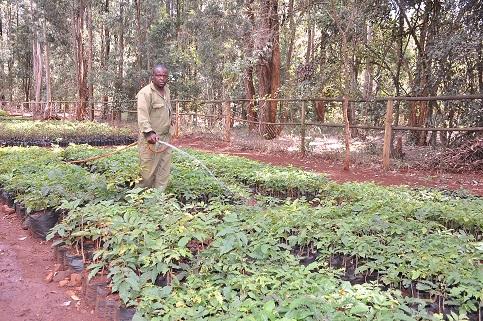
Mwanaume mkulima akiwa amevalia mavazi ya kazi akiendelea na zoezi la kuhudumia mimea hiyo iliyooteshwa kwa kutumia njia na mfumo wa kilimo cha kisasa na cha kitaalamu cha umwagiliaji. Kilimo ambacho kinamuwezesha mkulima kuweza kuendesha shughuli zake katika eneo lolote, bila kutegemea mvua.